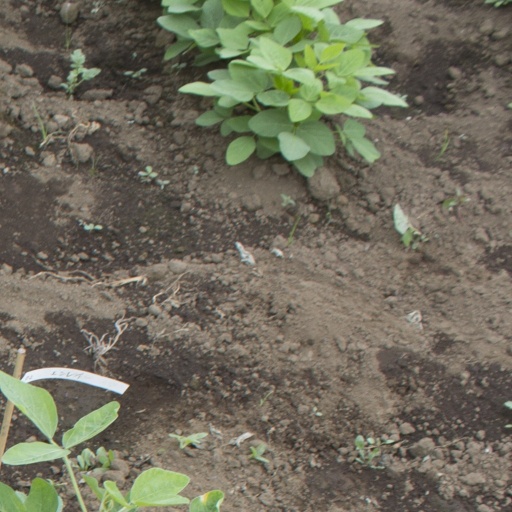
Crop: soybean